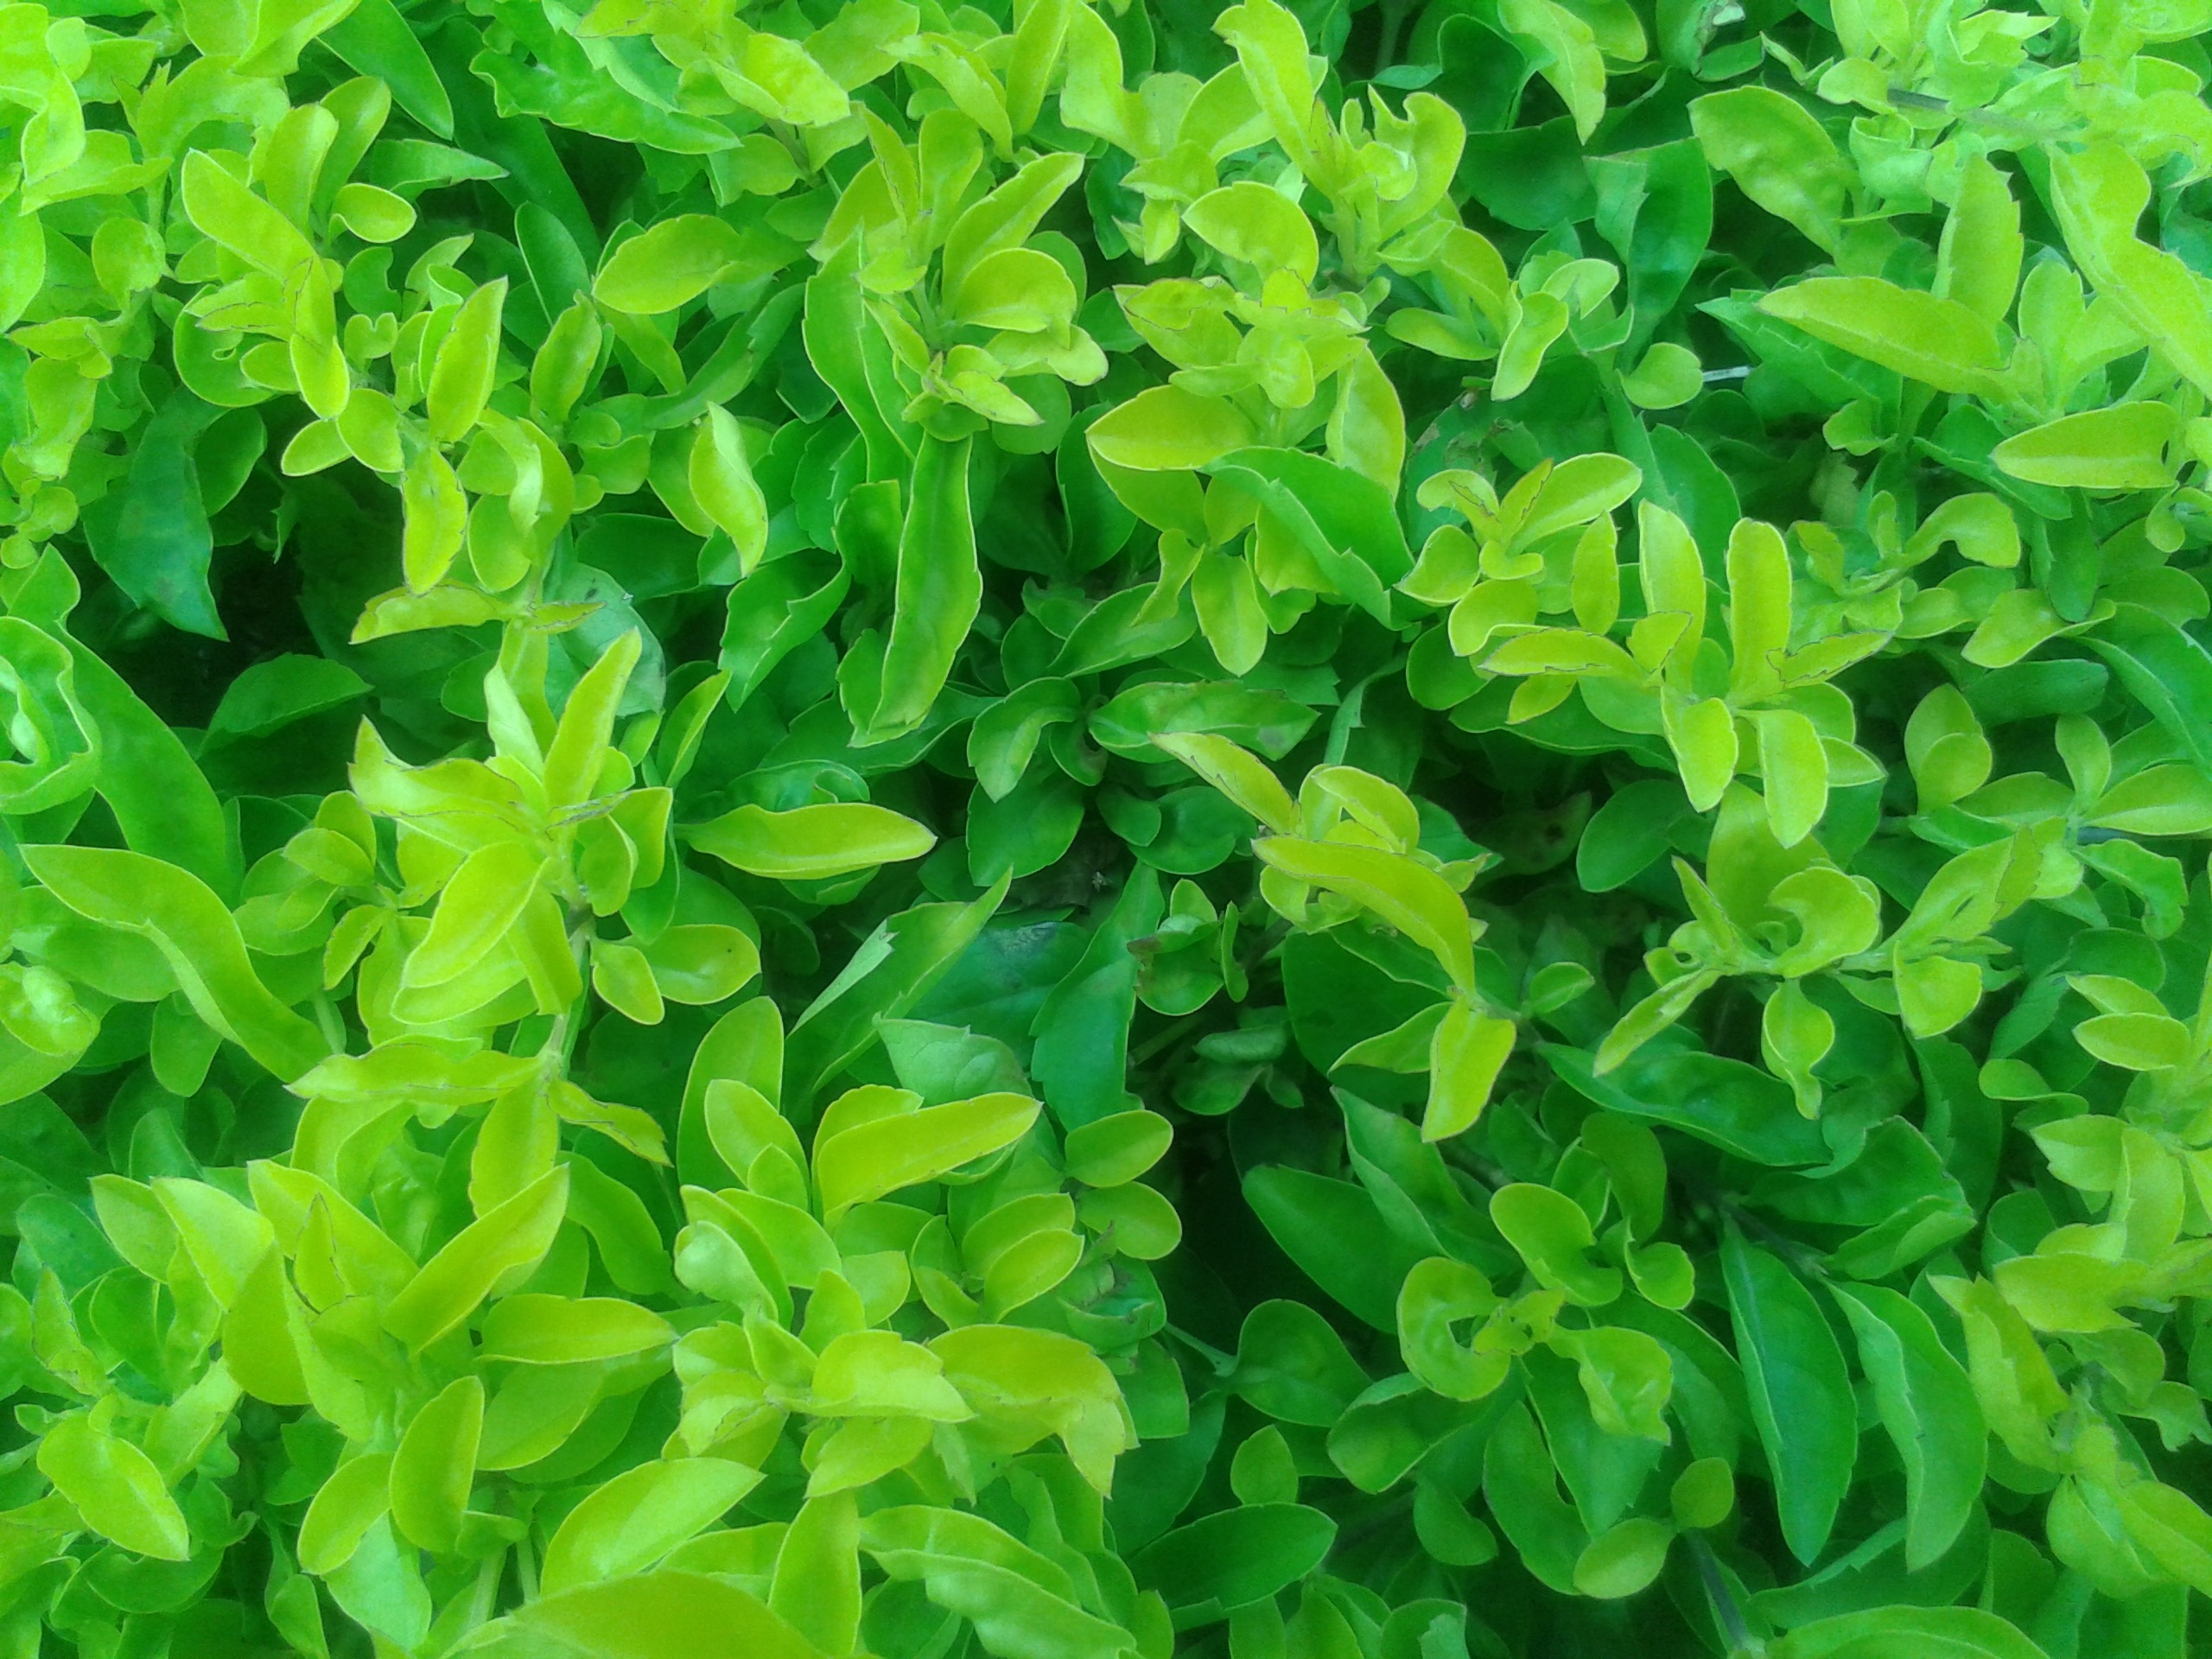
plant, leaf, flower, herb, produce, shrub, groundcover, flowering plant, land plant